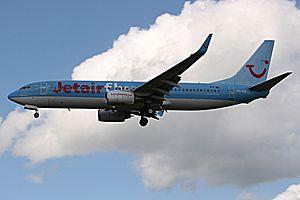
2007 en astronautique - 2008 en astronautique - 2009 en astronautique - 2010 en astronautique - 2011 en astronautique